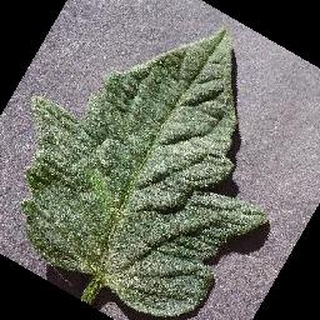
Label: healthy_tomato